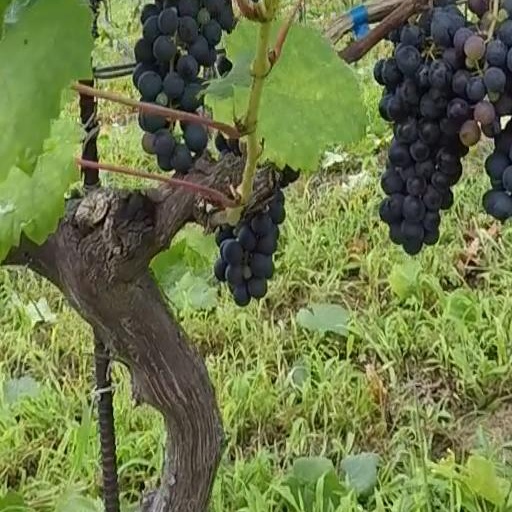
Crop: grape